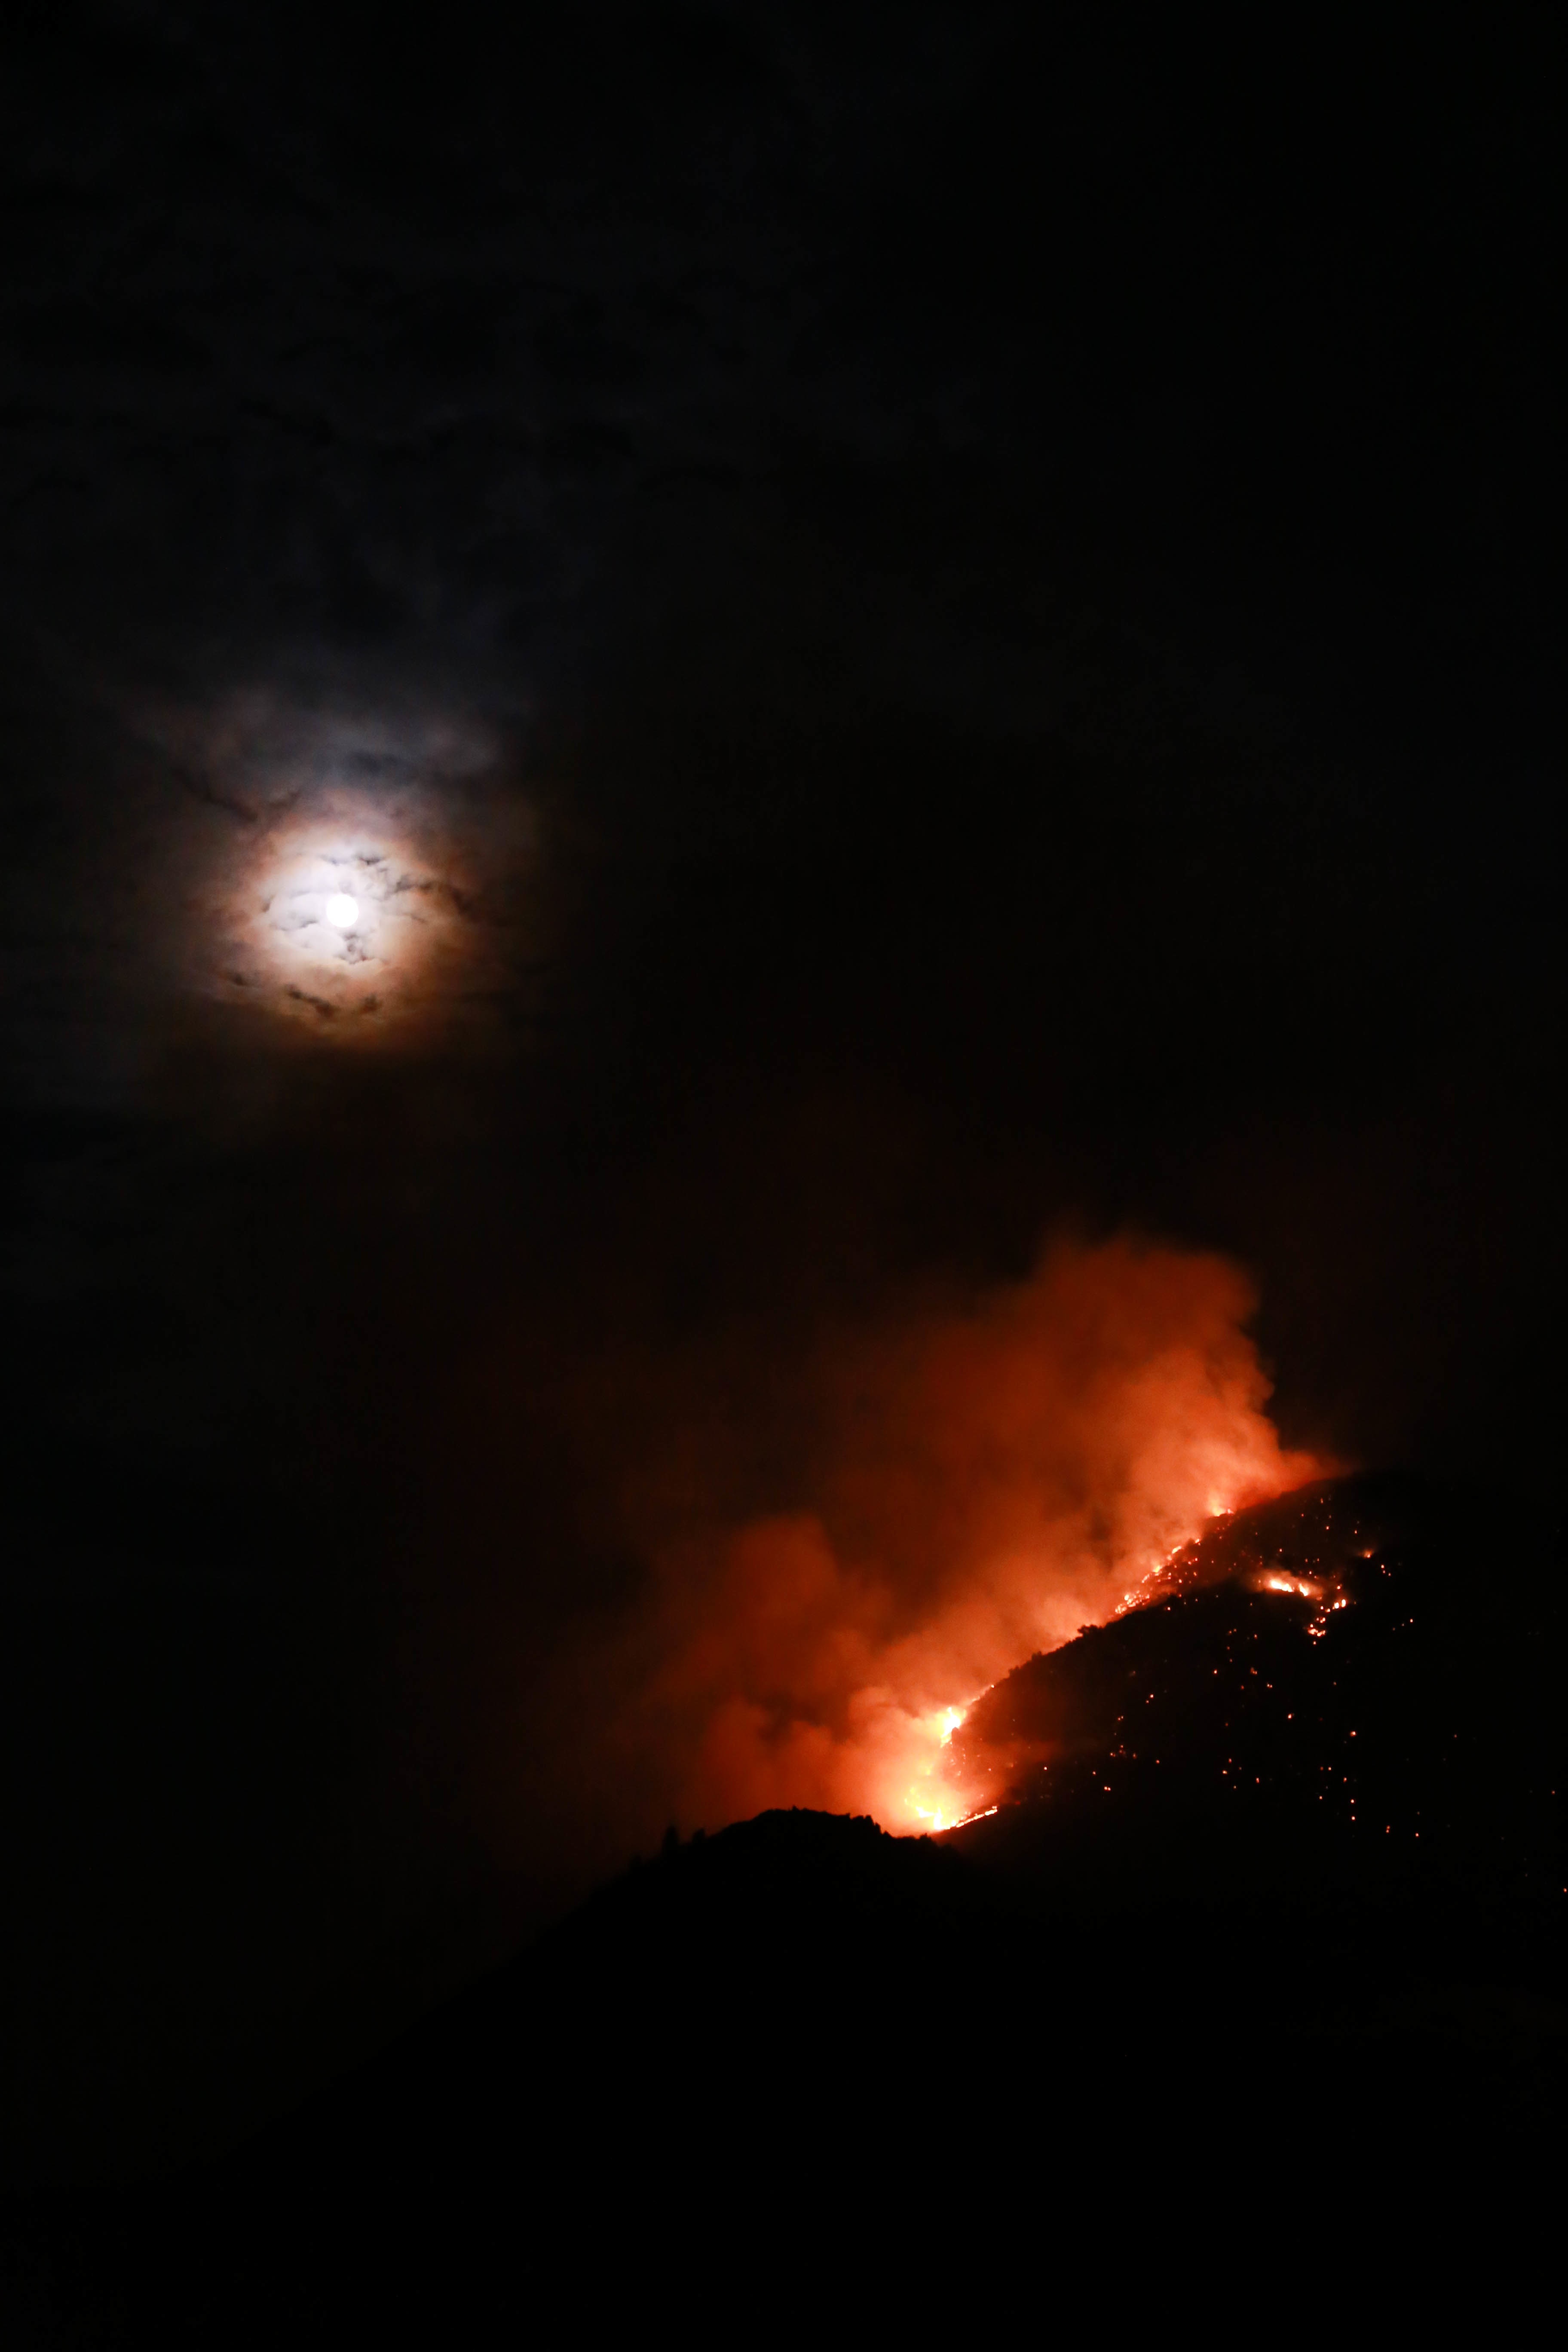
night, fire, darkness, geological phenomenon